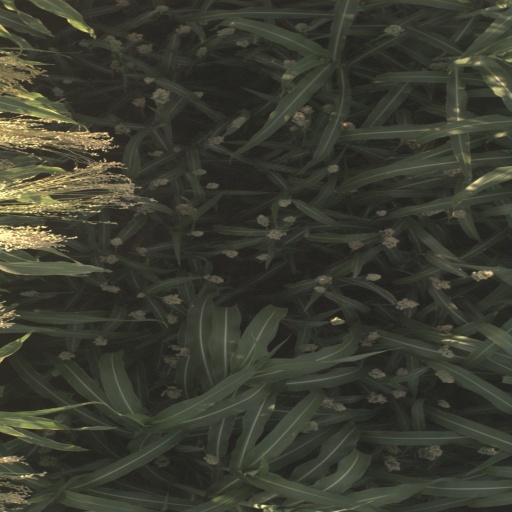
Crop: sorghum